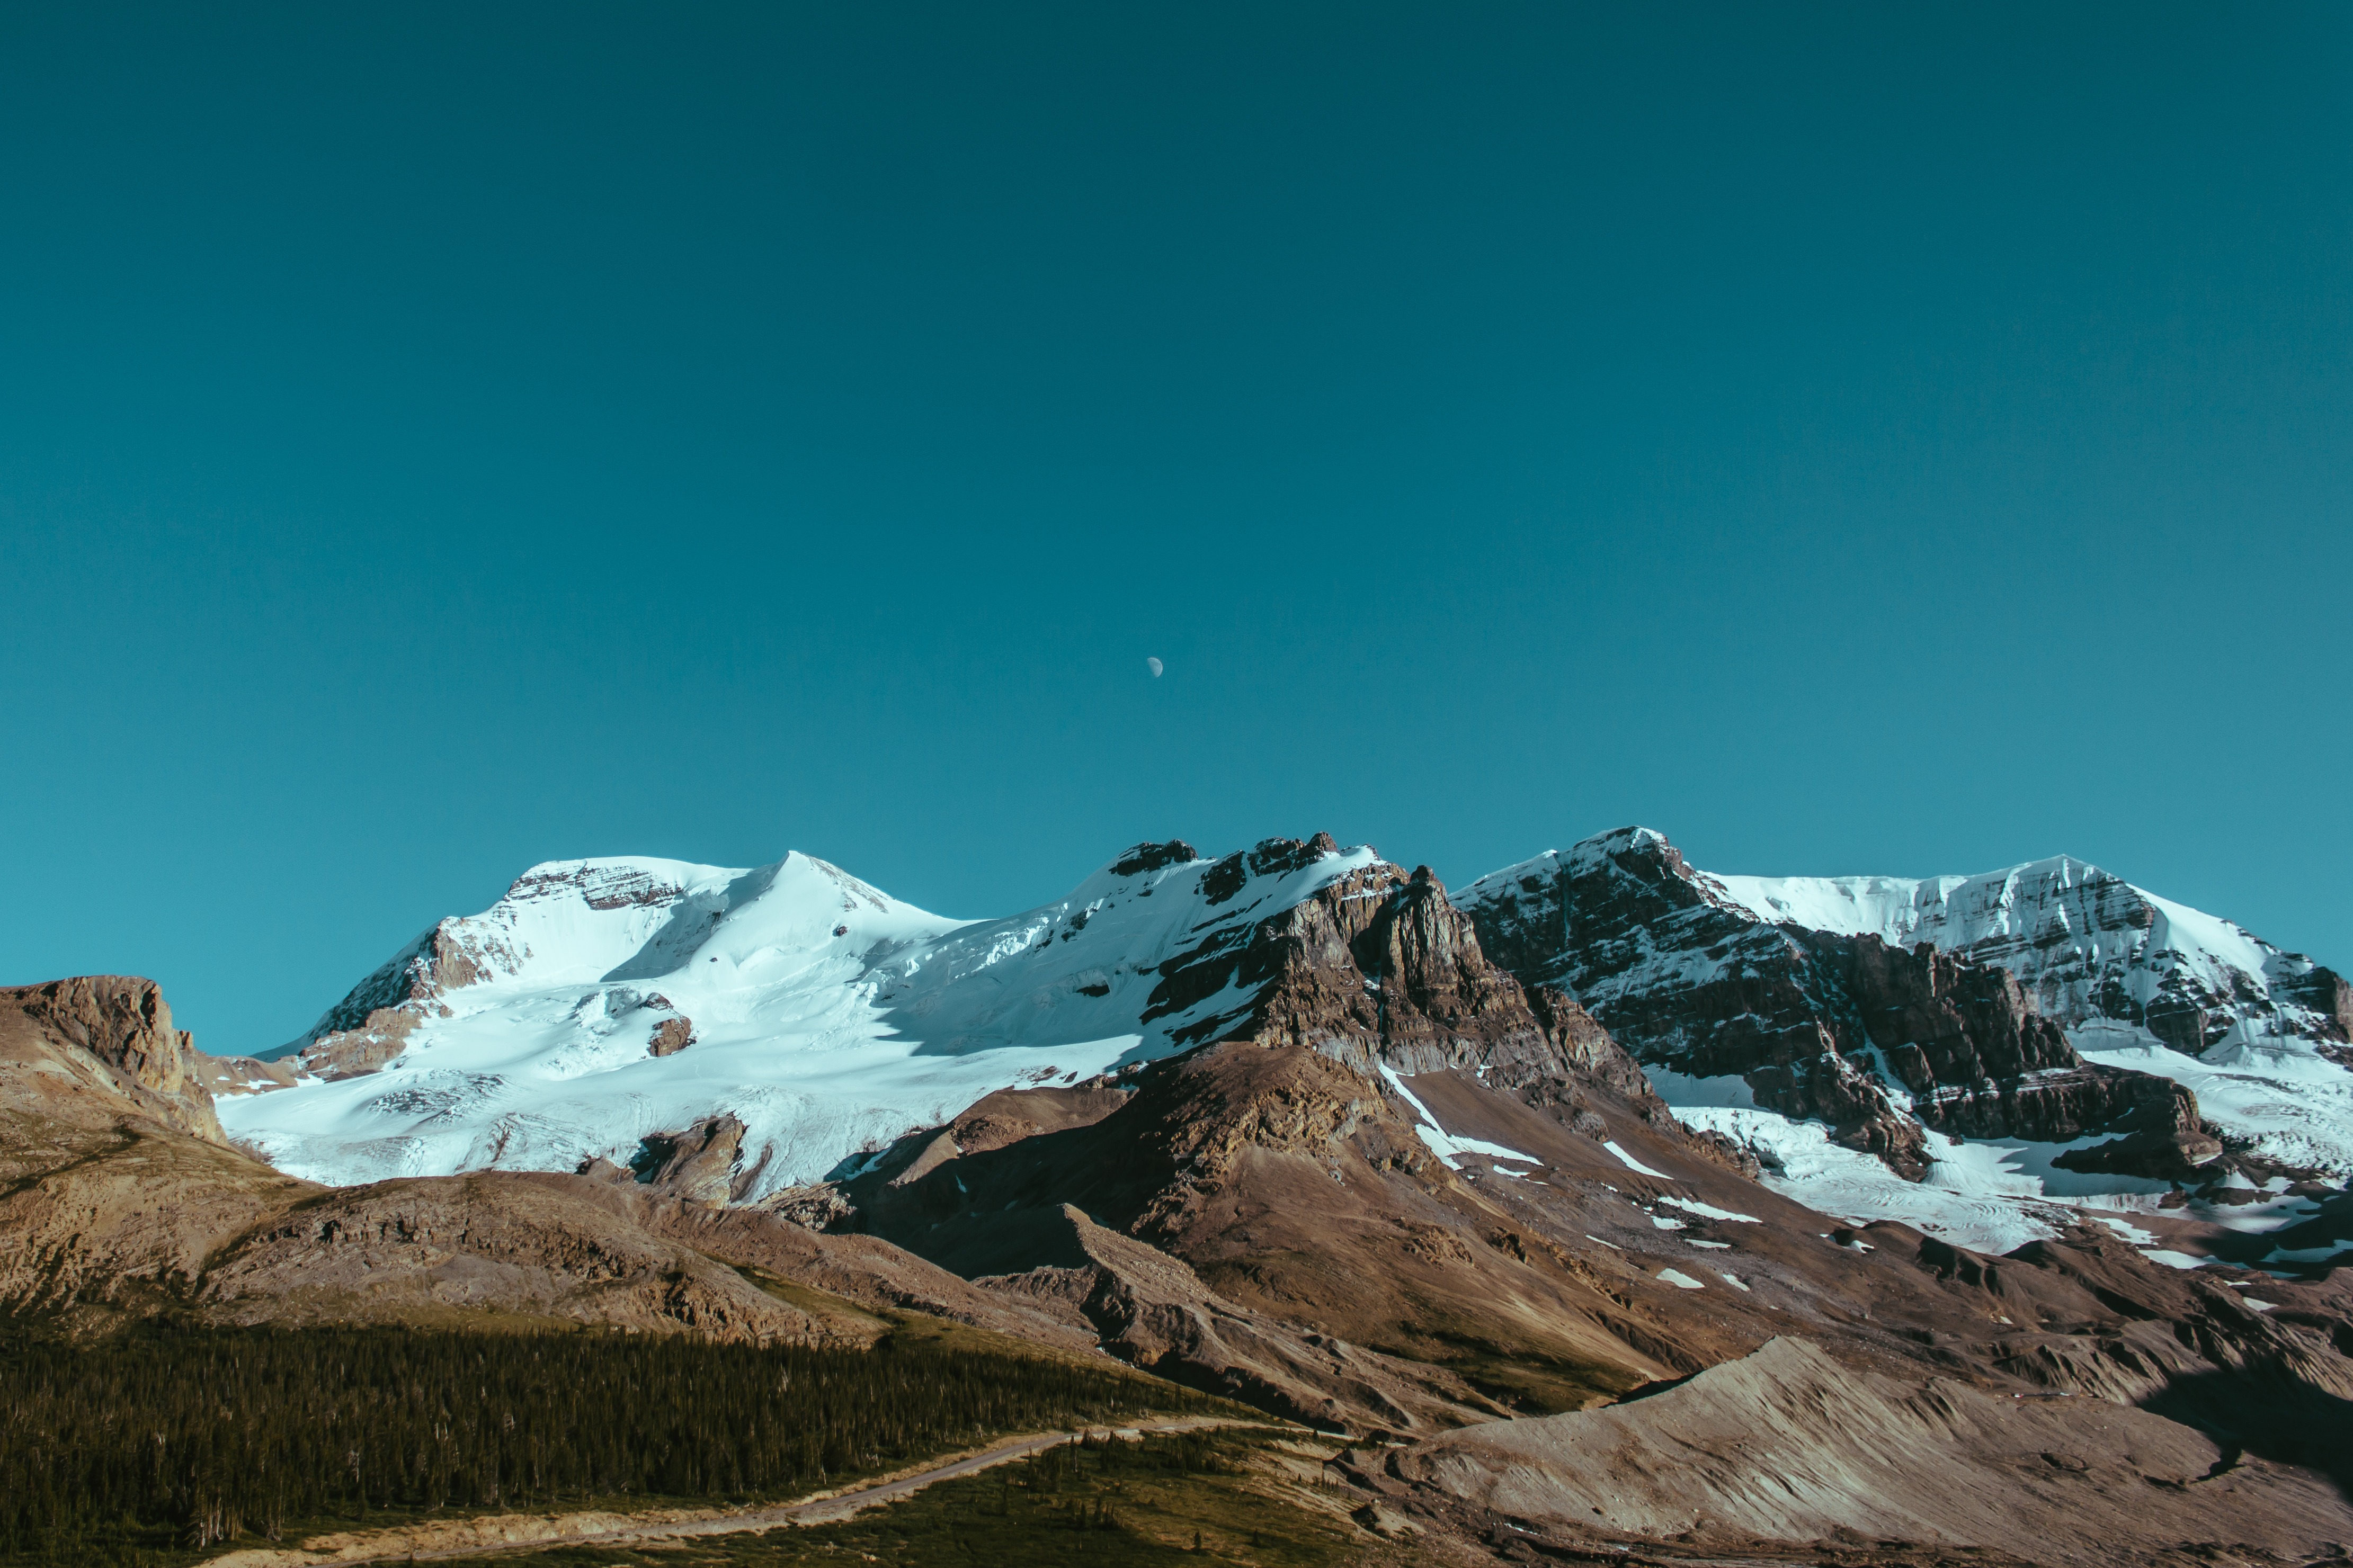
landscape, nature, outdoor, wilderness, mountain, snow, sky, land, mountain range, wild, environment, tranquil, scenic, natural, scenery, blue, rocky, moon, ridge, summit, hills, mountains, alps, canada, cliffs, plateau, peaks, fell, cirque, rocky mountains, landform, geographical feature, mountainous landforms